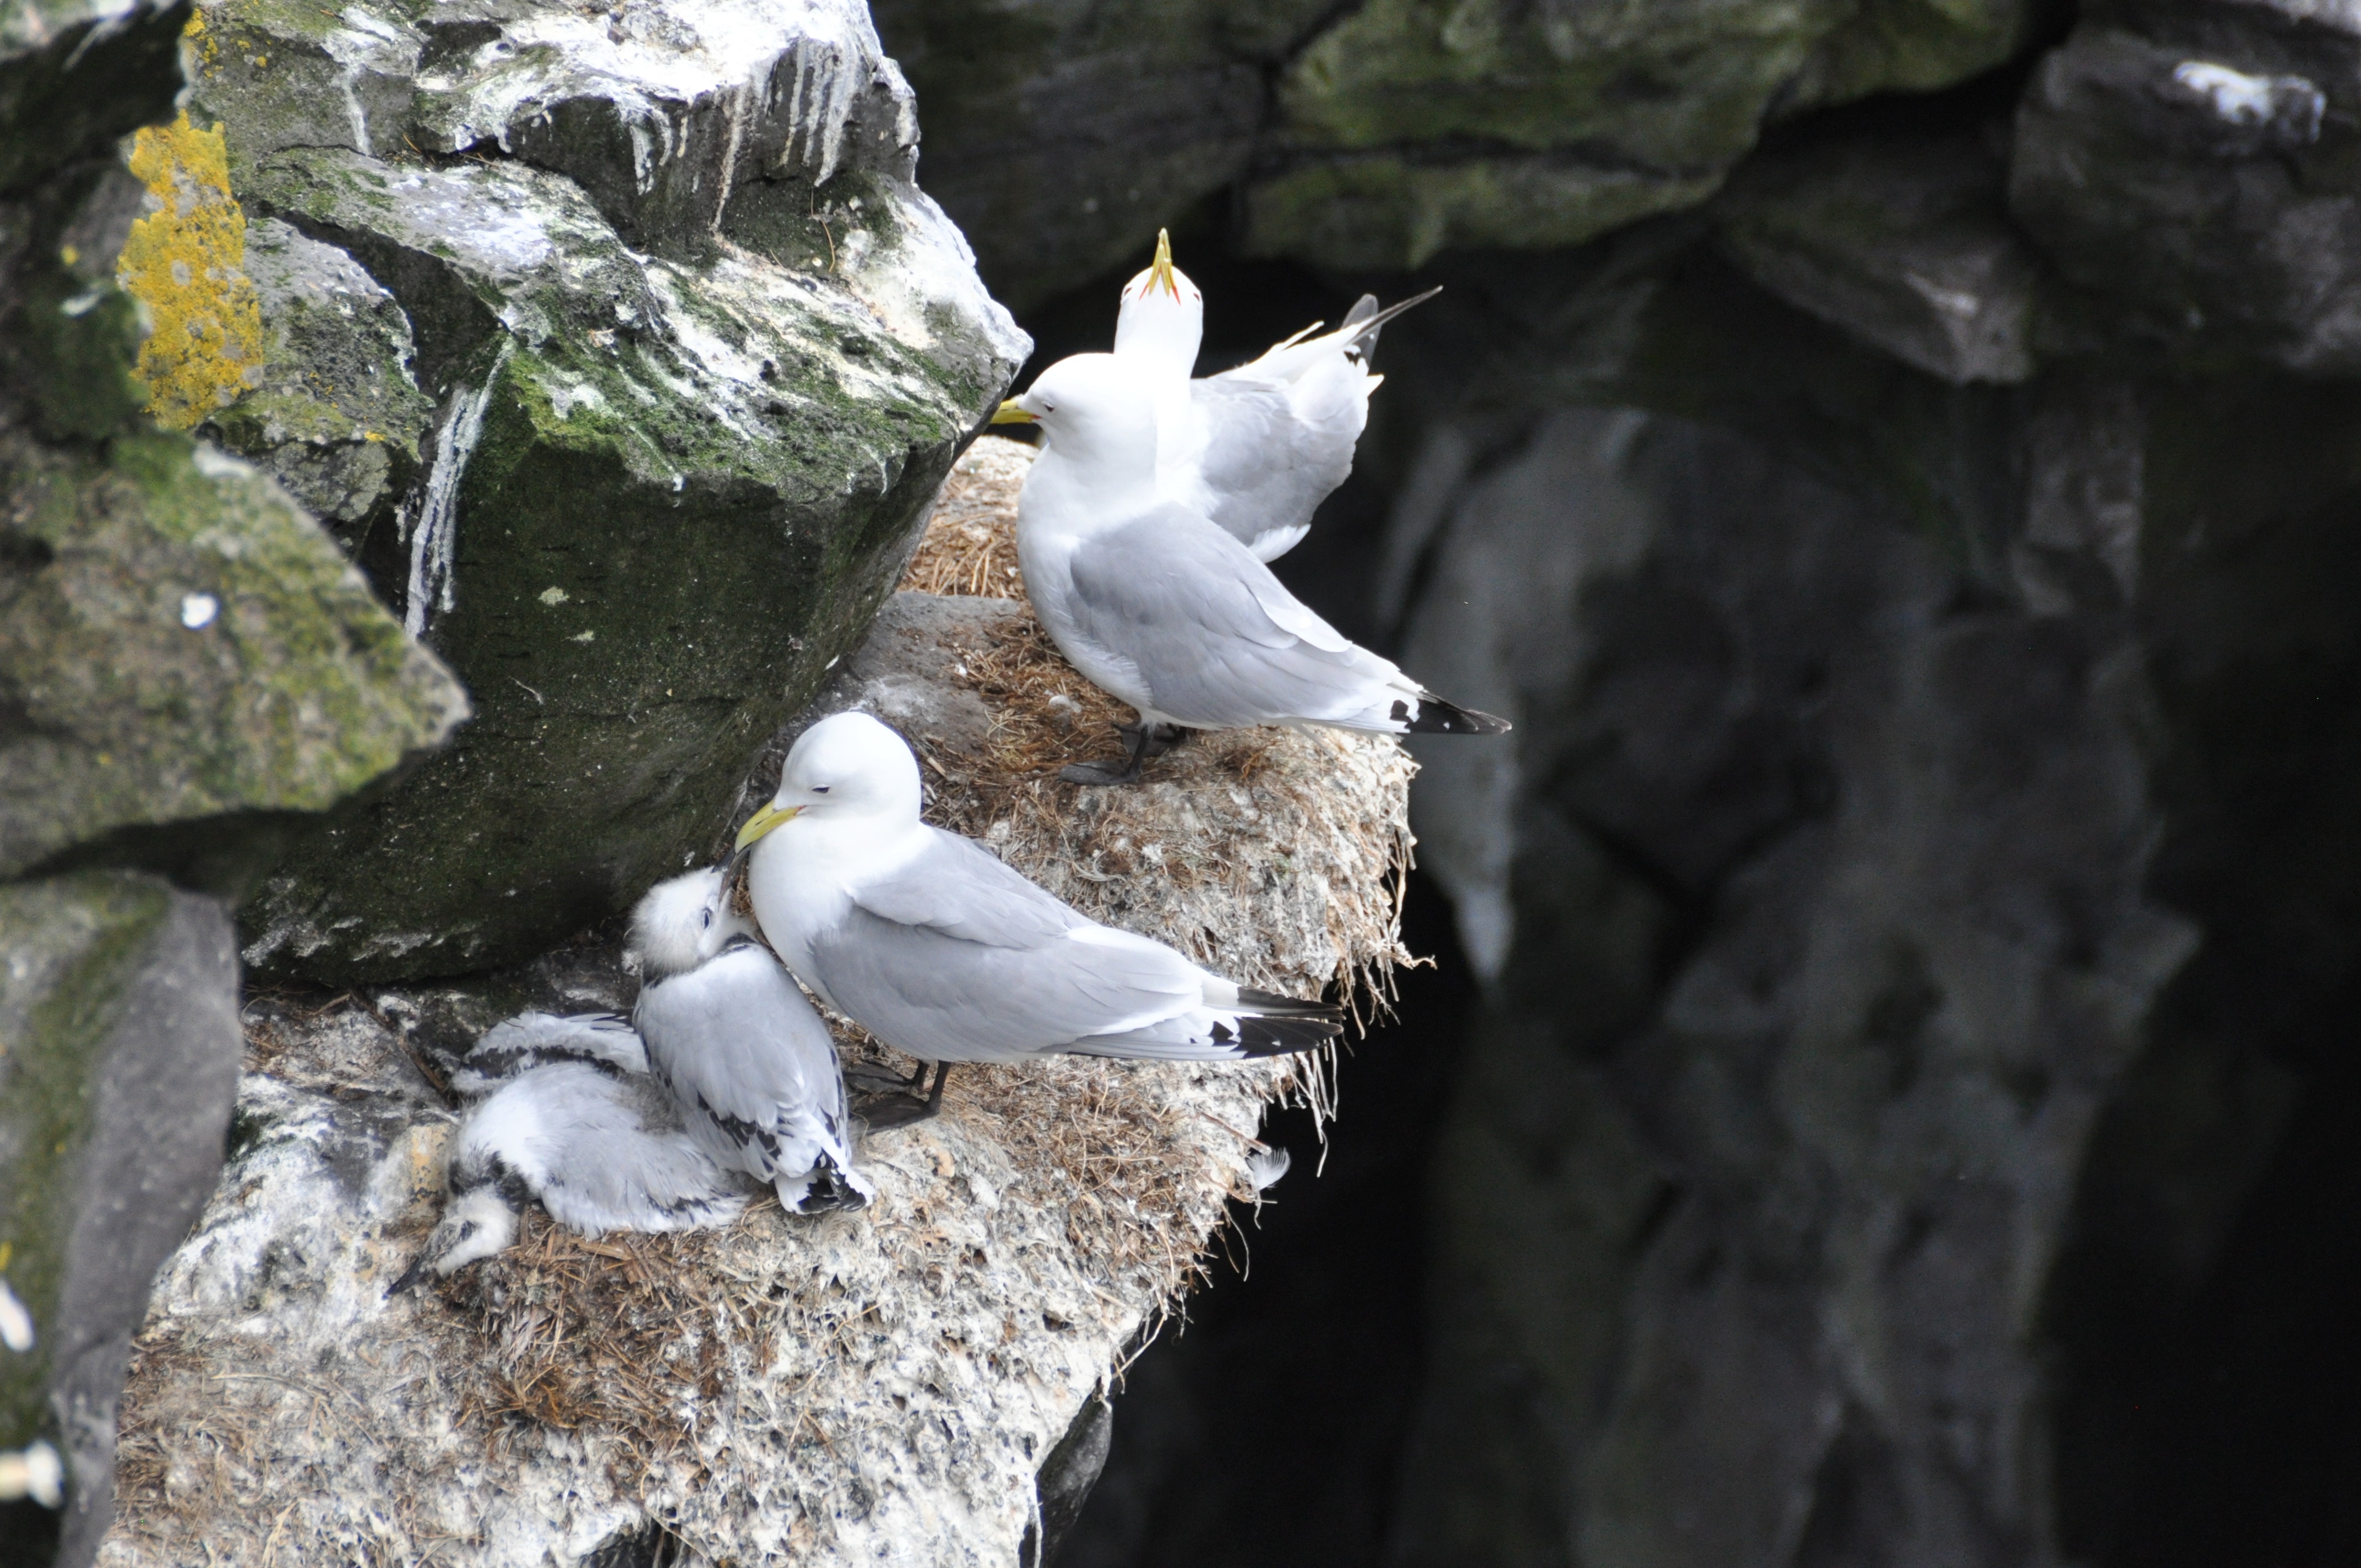
sea, nature, bird, seabird, wildlife, gull, beak, sitting, fauna, birds, gulls, vertebrate, nest, suliformes, box wall